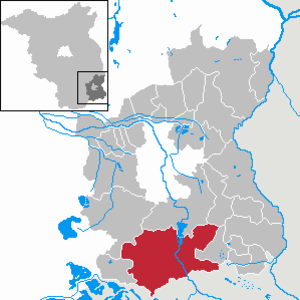
Spremberg est une ville allemande située dans l'arrondissement de Spree-Neisse, la province historique de Basse-Lusace et la région de Brandebourg.